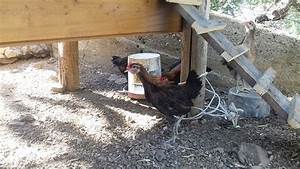
Label: chicken